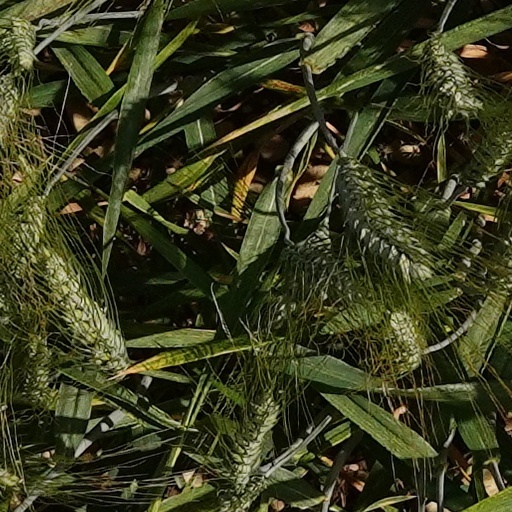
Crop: wheat